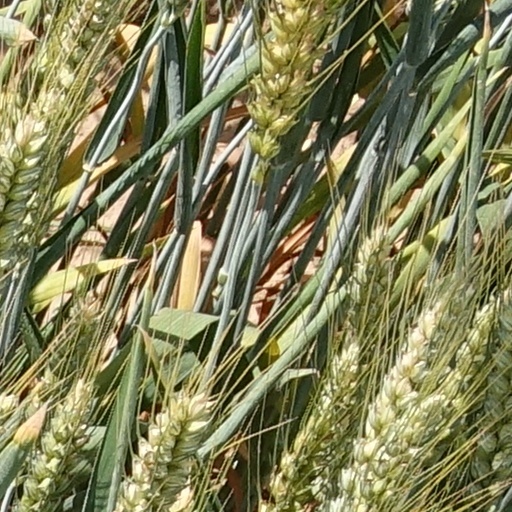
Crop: wheat